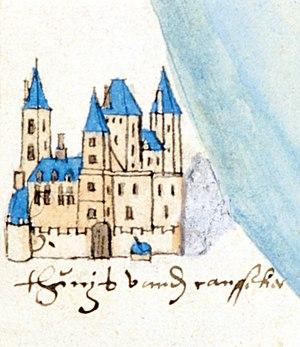
L’ancien hôtel des ducs de Brabant en 1589 (Archives Générales du Royaume, Cartes et plans manuscrits, n° 2997)